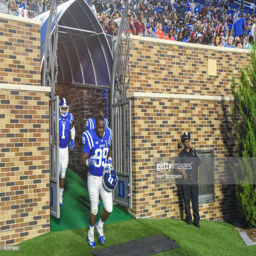
person exits the tunnel during a college football game .